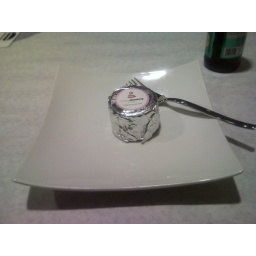
Described as the &amp;quot;Homemade ding dong with raspberry mousse between red velvet cake and dipped in dark chocolate.&amp;quot;